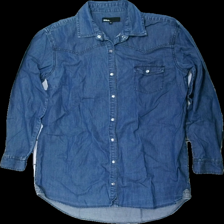
View: front
Type: Shirt
Category: Ladies
Brand: Not in the list
Brand text on label: zoul
Colors: Blue
Material: 100% cotton
Cut: Regular
Size: 36
Season: All
Trend: Denim
Damage location: middle center
Price range: 50-100
Recommended usage: Reuse
Description: jeans skjorta